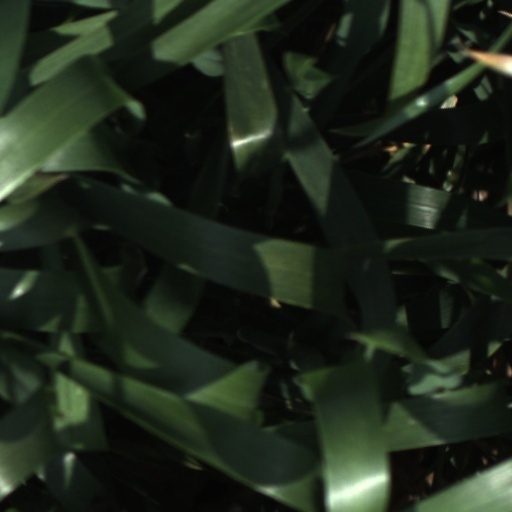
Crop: wheat